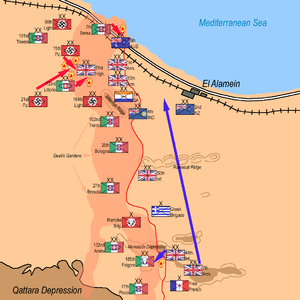
Andet slag om el-Alamein / Slaget / Fase tre: Modangrebet
Aksestyrkerne formår ikke at generobre Kidney området, 8.00 27. oktober
Andet slag om el-Alamein var et afgørende vendepunkt i Ørkenkrigen under 2. verdenskrig. Slaget foregik ved El-Alamein i Egypten 23. oktober – 3. november 1942. Det Første slag om el-Alamein havde bremset aksemagternes fremrykning i juli 1942. I august 1942 overtog generalløjtnant Bernard Montgomery kommandoen over den britiske 8. arme fra general Claude Auchinleck.